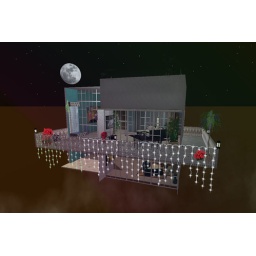
My house in the sky looks pretty at night